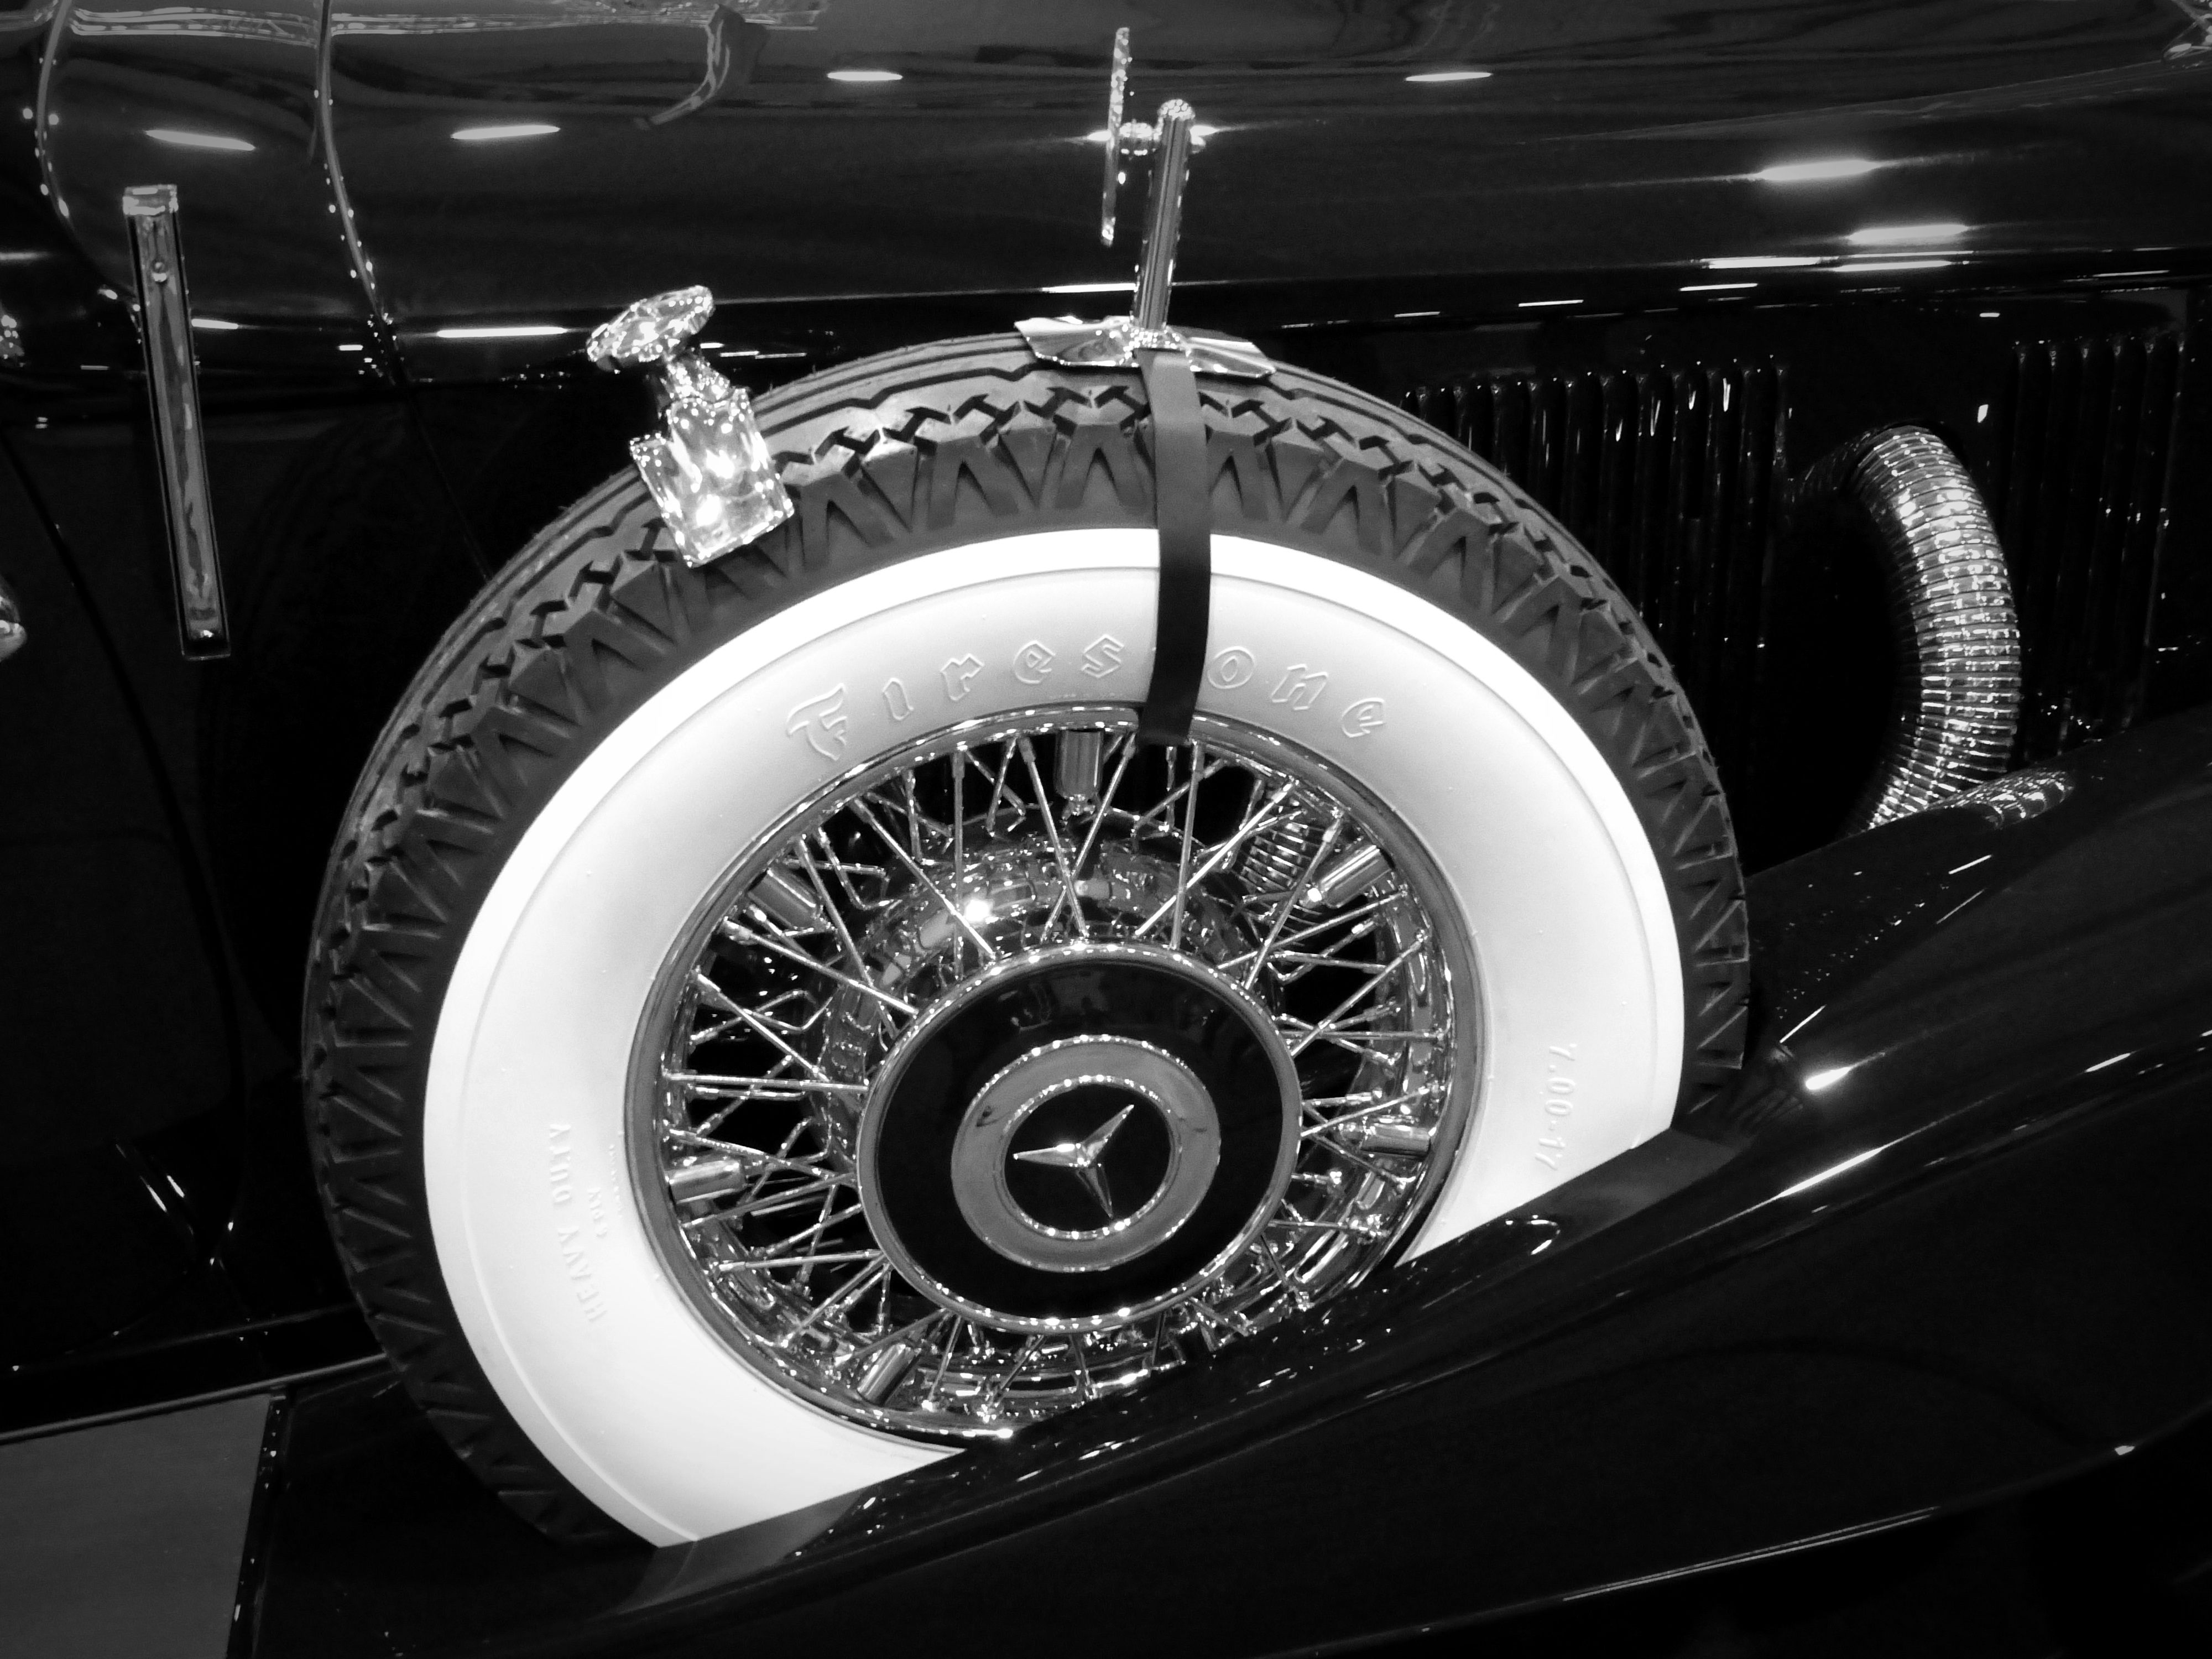
black and white, white, car, wheel, vehicle, black, monochrome, tire, vintage car, engine, rim, oldtimer, elegant, mercedes, classic, mercedes benz, vintage car automobile, car age, auto show, land vehicle, monochrome photography, spare wheel, automobile make, automotive design, luxury vehicle, aircraft engine